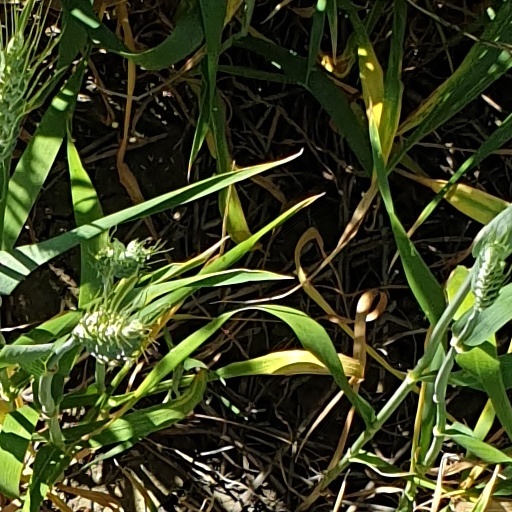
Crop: wheat